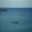
Label: sea